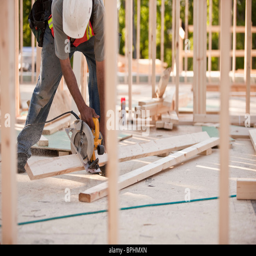
person cutting frame with a circular saw